Otelfingen railway station

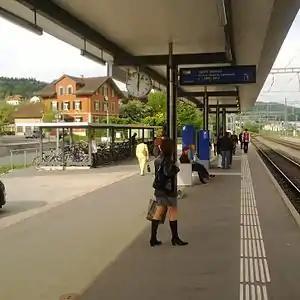

Otelfingen is a railway station in Switzerland. The station is situated in the municipality of Otelfingen. The station is located on the Furttal railway line between Wettingen and Zürich Oerlikon stations.